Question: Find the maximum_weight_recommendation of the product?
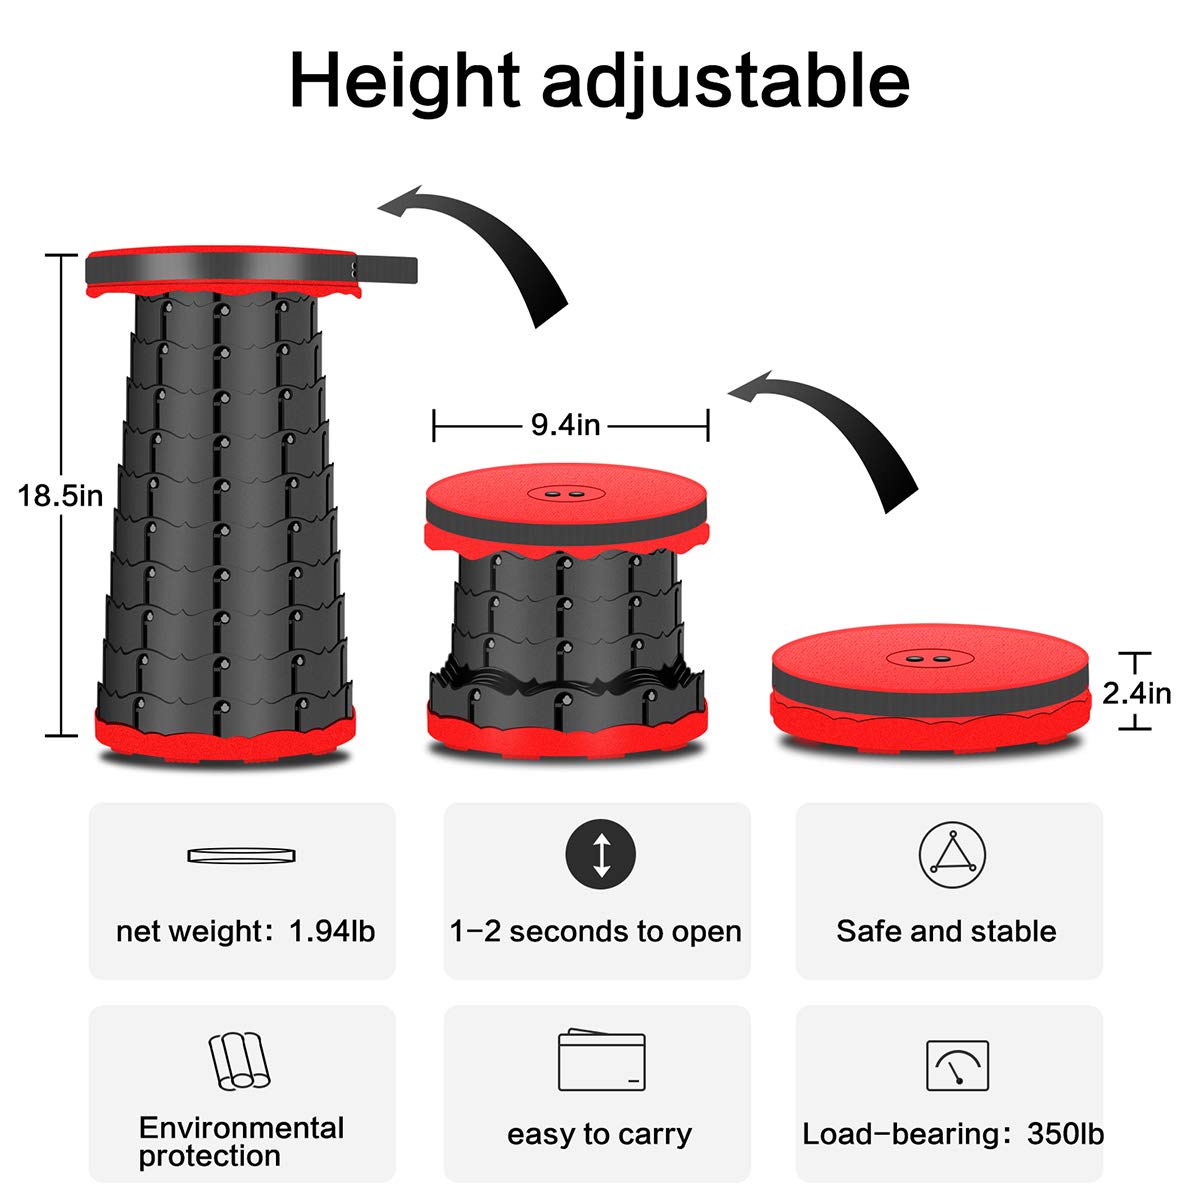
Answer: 350 pound